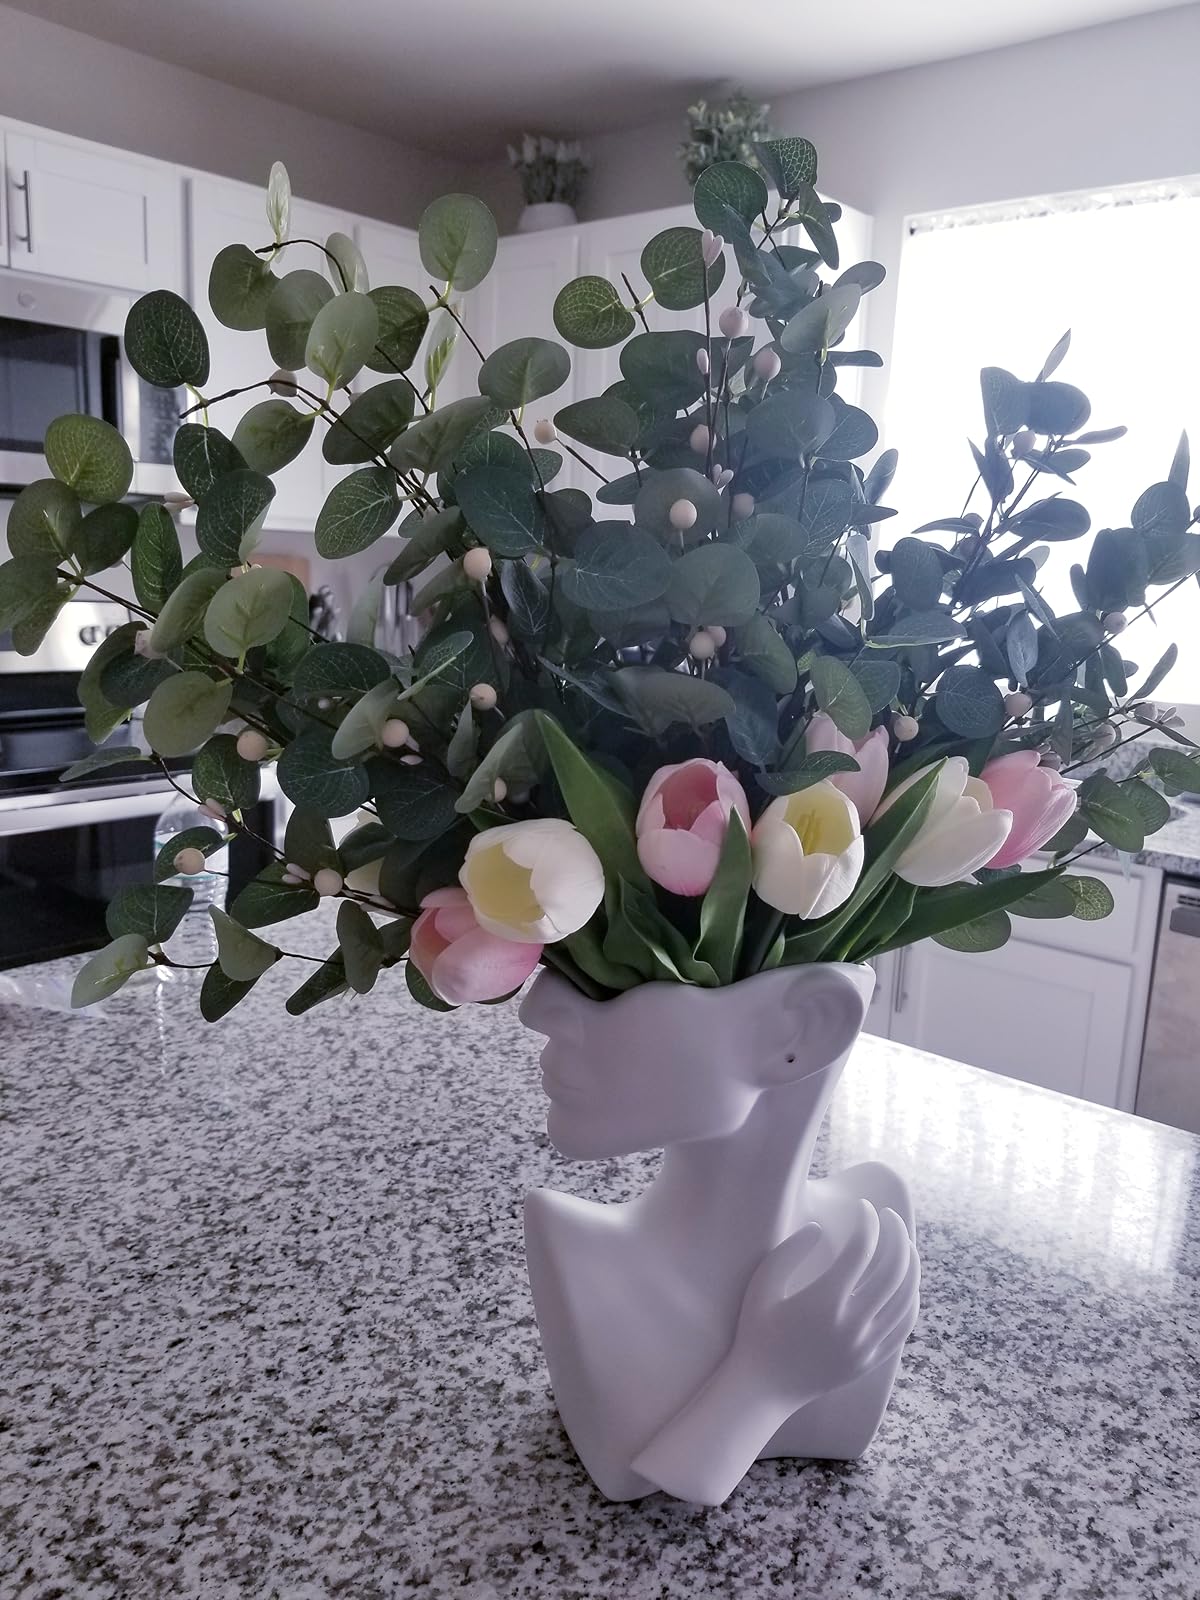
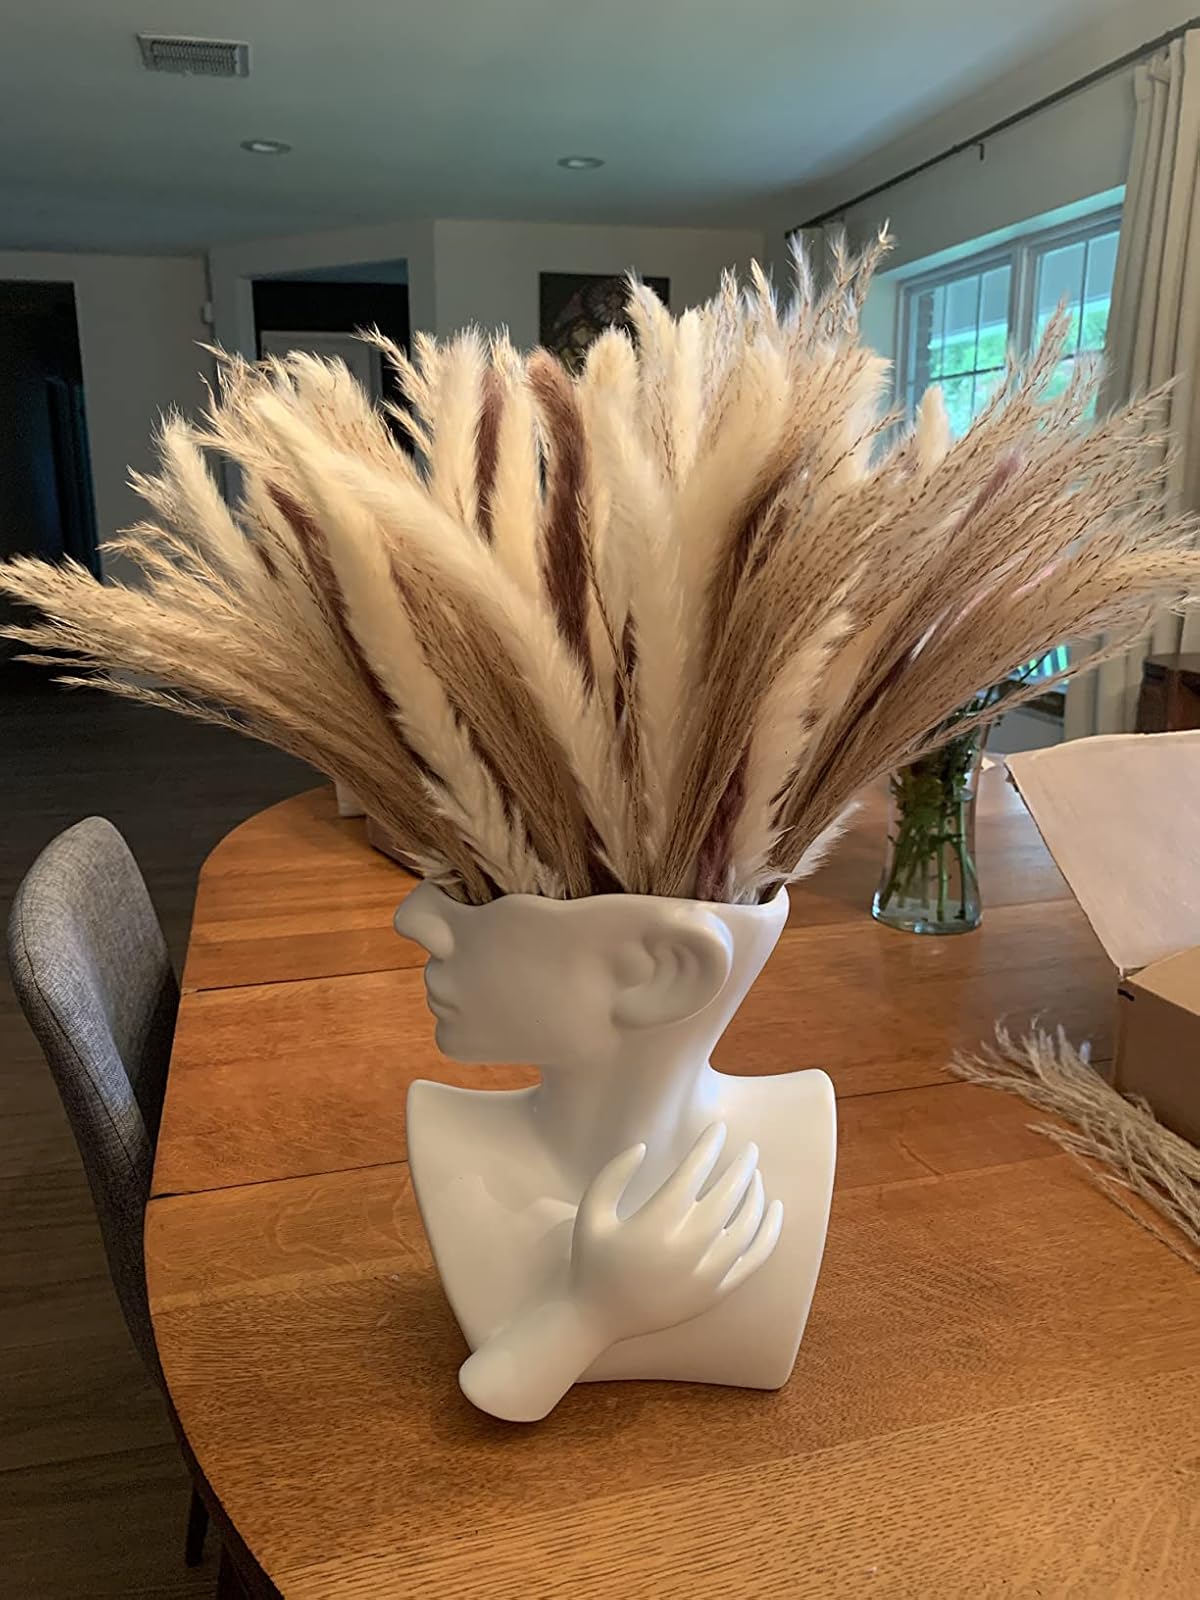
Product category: vase
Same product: yes